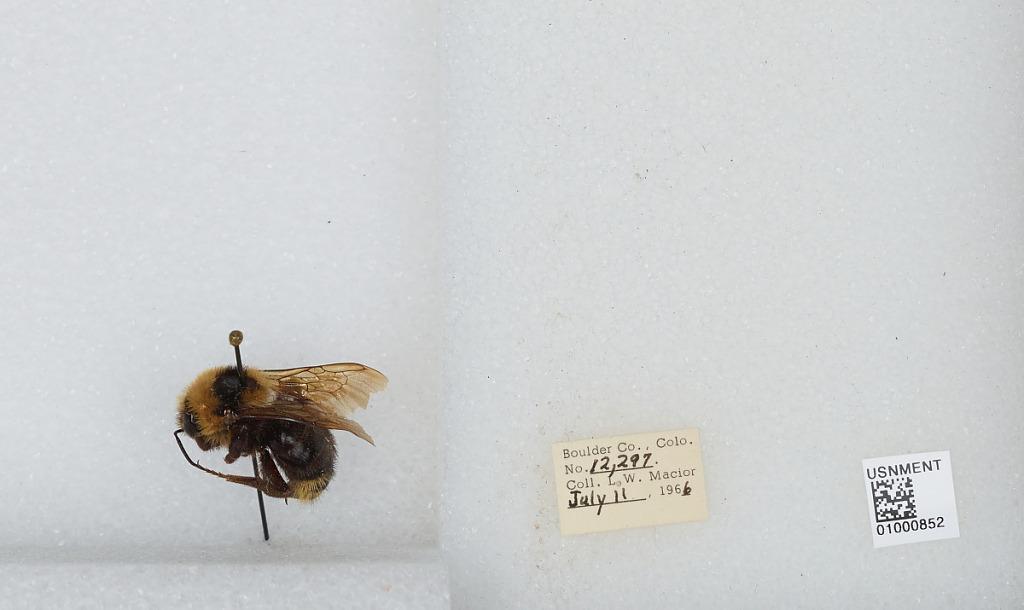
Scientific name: Bombus (Psithyrus) insularis (Smith)
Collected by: L. Macior
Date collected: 1966-7-11
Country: United States
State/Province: Colorado
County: Boulder
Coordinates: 40.015, -105.27